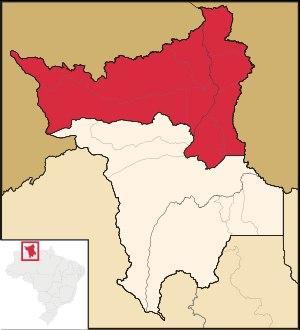
La région nord du Roraima est l'une des 2 mésorégions de l'État du Roraima, au Brésil. Elle regroupe 8 municipalités groupées en 2 microrégions.